AirTag (company)

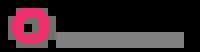
Logo of AirTag

AirTag was a French startup that was acquired by Morpho, at the time a Safran subsidiary, in 2015. It was a mobile shopping and payments provider.